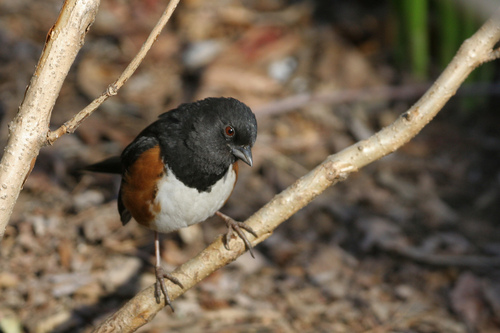
this bird is distinctively colored with a black head and neck area, a white breast, and rusty colored wings.
this small bird has a red eyering, black covering its head, throat, back, wings and rectrices, tan along its sides, and a white breast.
this bird has a white belly, brown side and a black head.
this bird has a black crown, a white belly, and a dark brown wing
this bird has a white belly and breast with a short pointy bill.
this bird has wings that are black and has a white bellya small bird with a black bill, white breast, and black crown.
this bird has a black crown, orange primaries, and a white belly.
this bird has a white belly and a black throat and head.
this bird has a short black bill, with a black head.
Species: Eastern Towhee